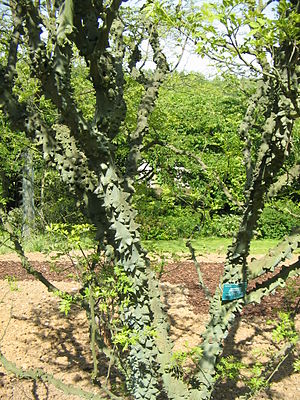
Tandpinetræ / Galleri
Bark.
Tandpinetræ er en løvfældende plante, som enten bliver en stor busk eller et lille træ. Alle dele af planten er duftende: blade, bark og det gullige ved. Af barken udtrækkes der en duftende olie. Det danske navn skyldes, at den oprindelige befolkning i Nordamerika tyggede bark og frugter mod tandpine.